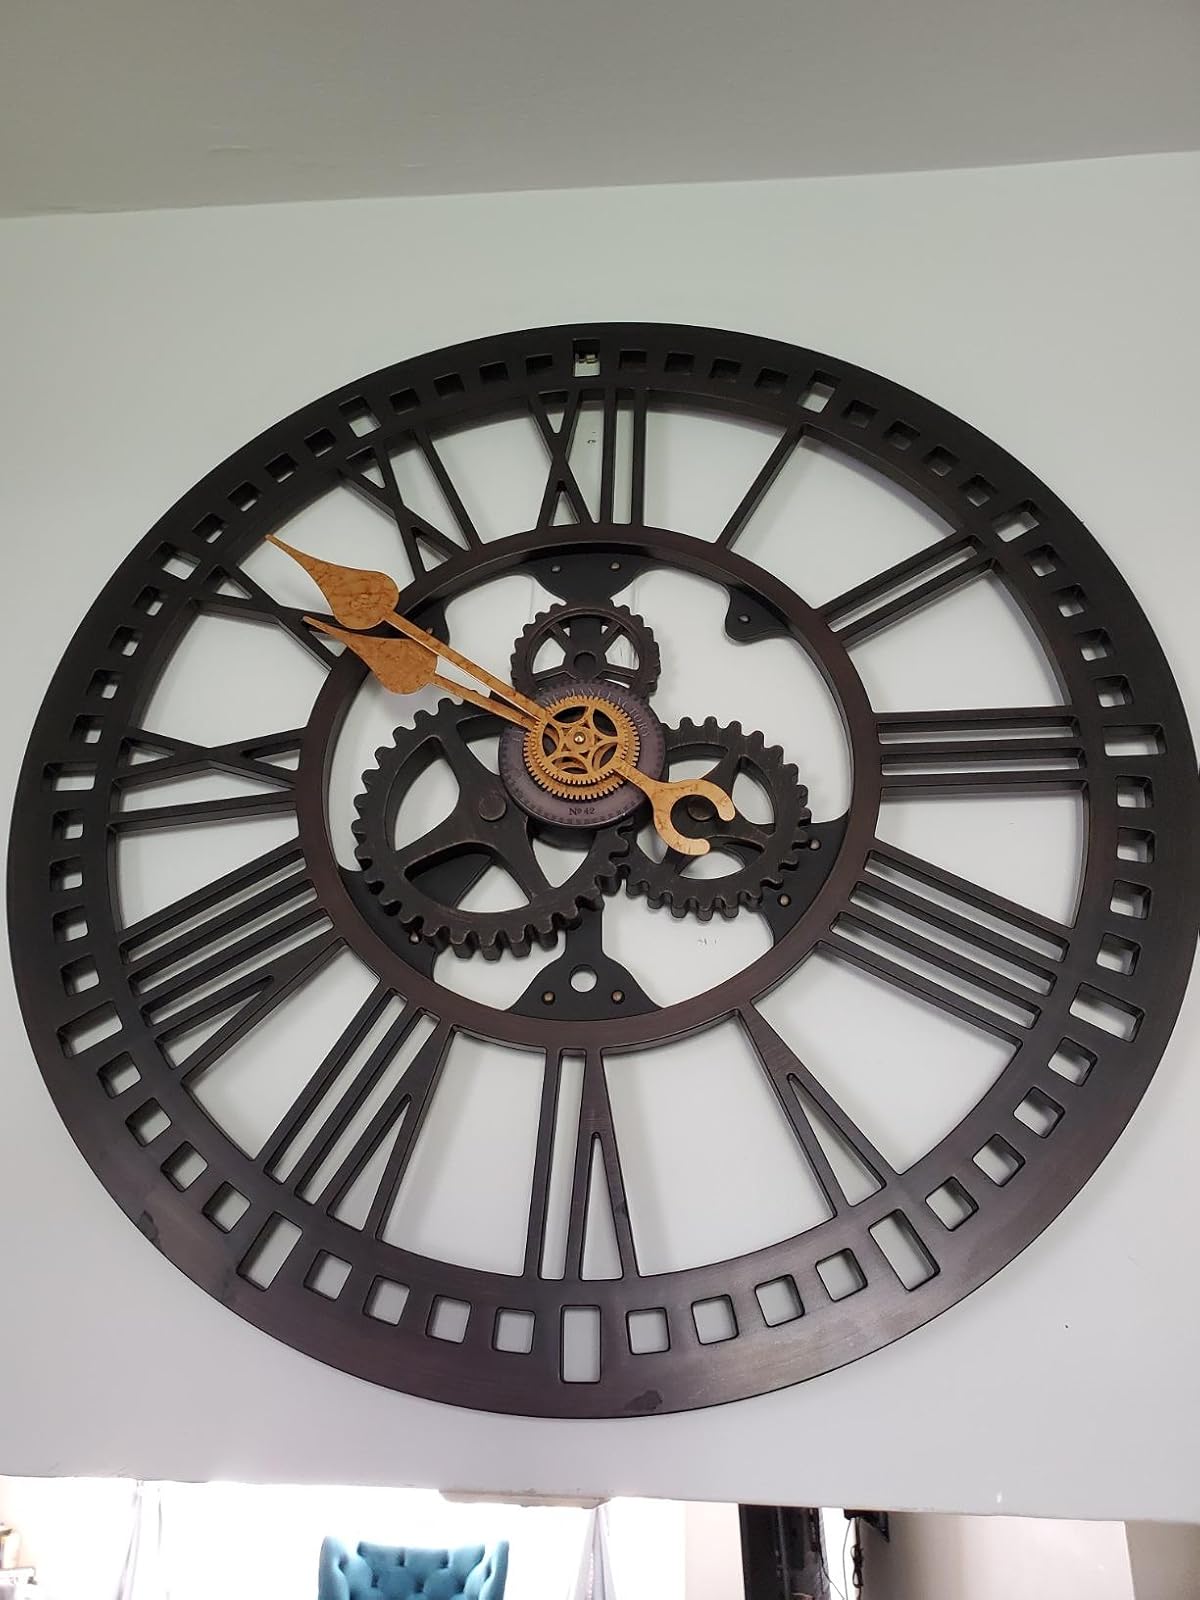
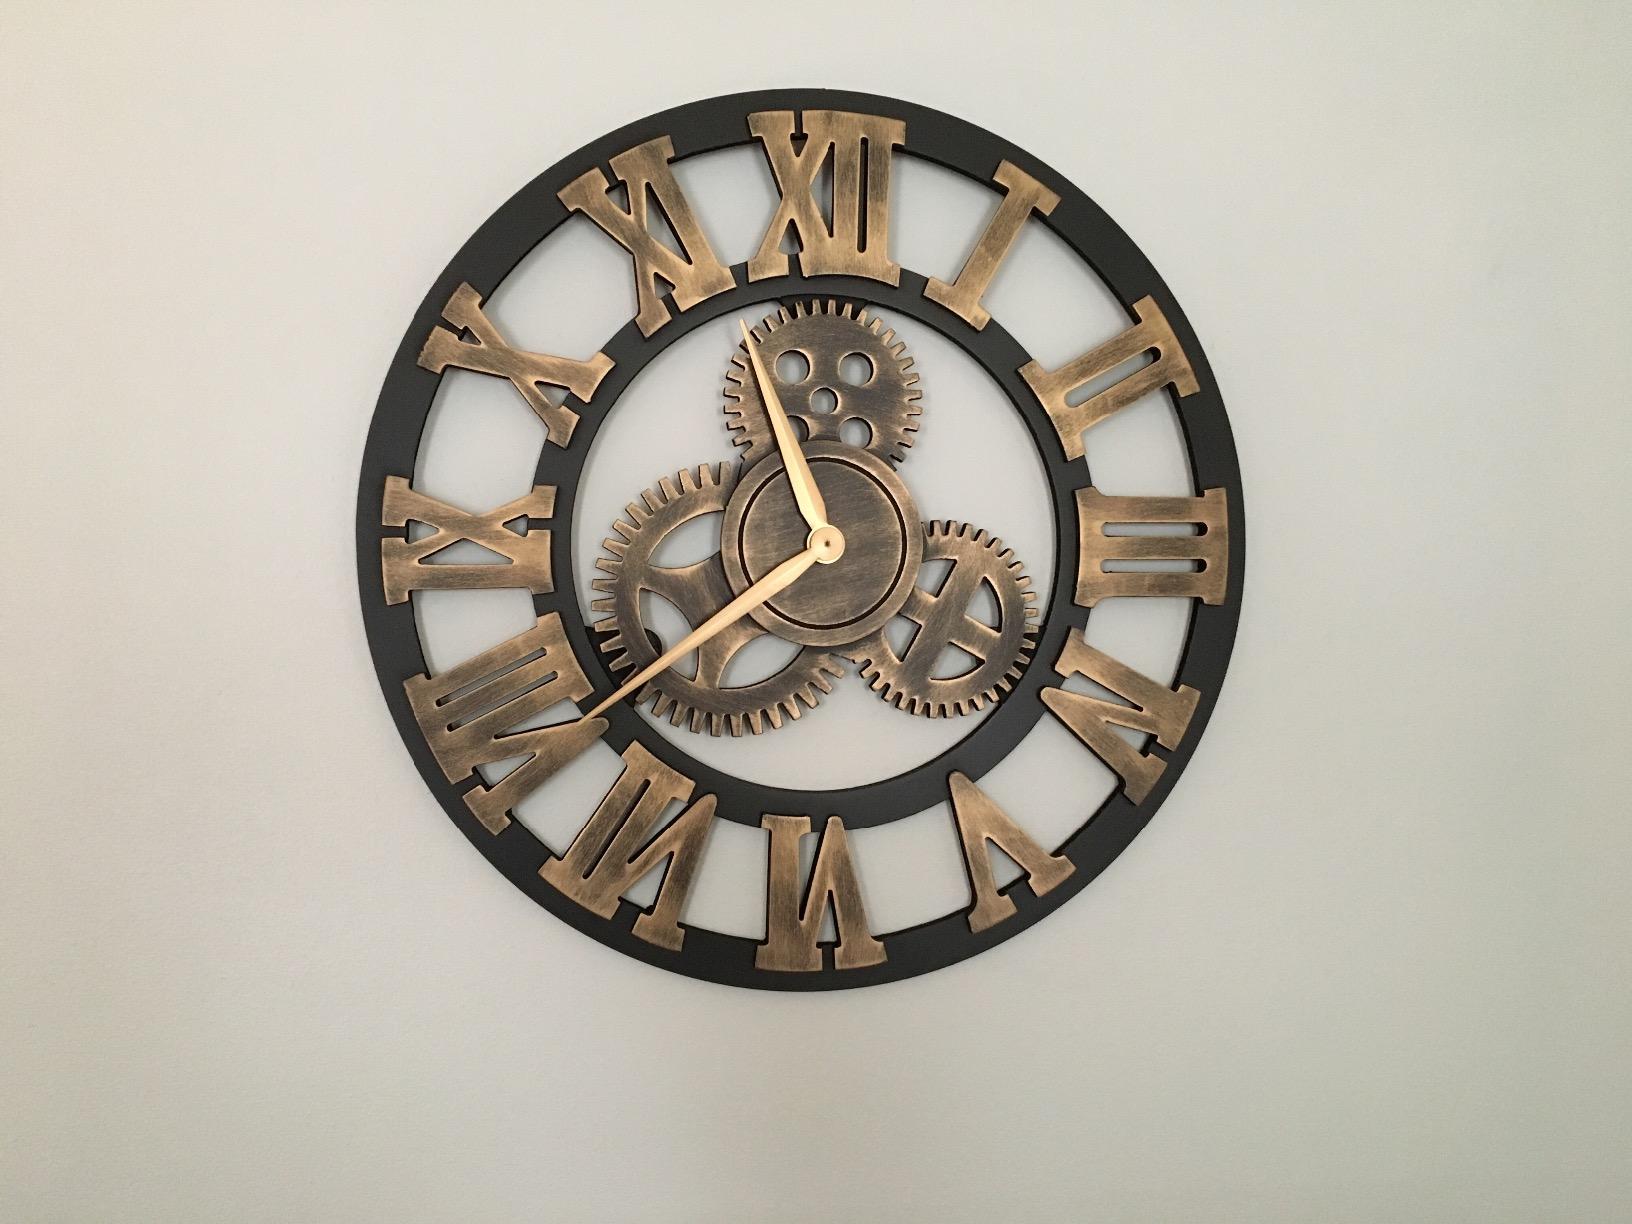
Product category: clock
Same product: no